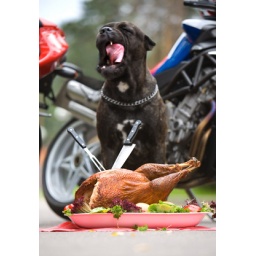
Nice bulldog is licking itself and sitting in front of huge tasty turkey outside